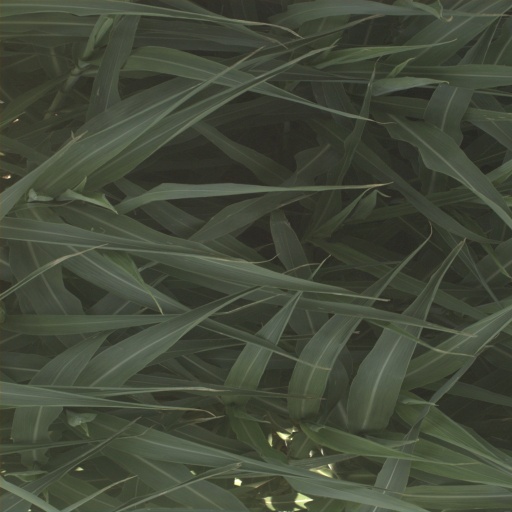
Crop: sorghum